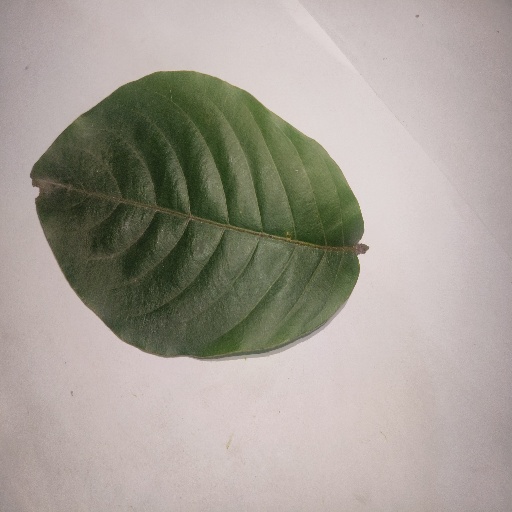
Species: HariTaki
Leaf condition: Healthy Leaf